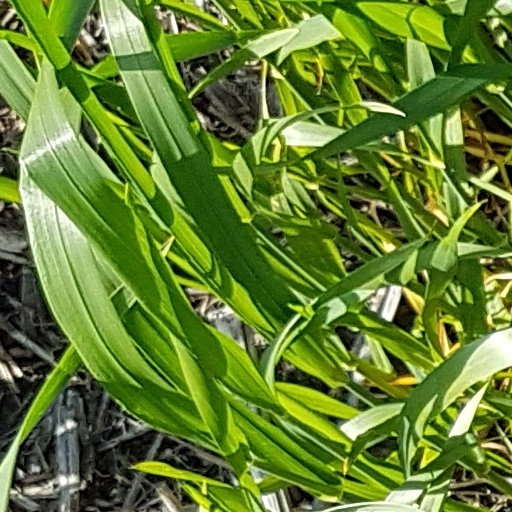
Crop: wheat